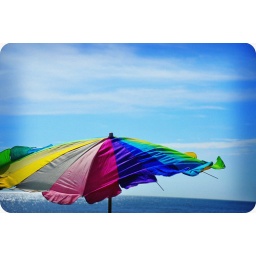
Lots of these flying around the beach. Wish people learned to plant them better.